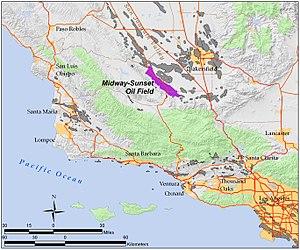
Le champ pétrolifère de Midway-Sunset est un champ pétrolifère situé au sein de la vallée de San Joaquin, dans le comté de Kern en Californie aux États-Unis. C'est le plus grand champ pétrolier connu de la Californie et le 3ᵉ plus étendu des États-Unis.